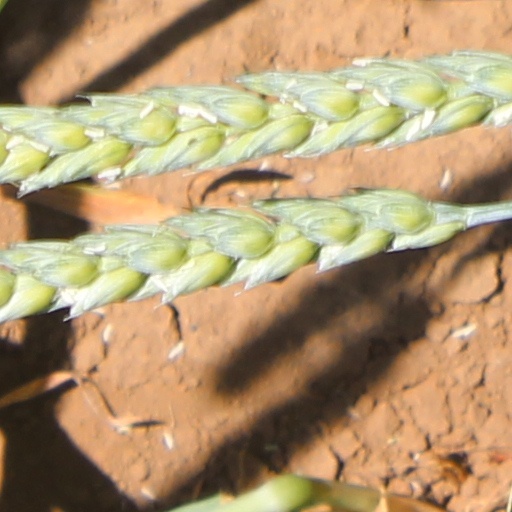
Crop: wheat